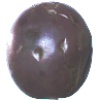
Label: Passion Fruit 1